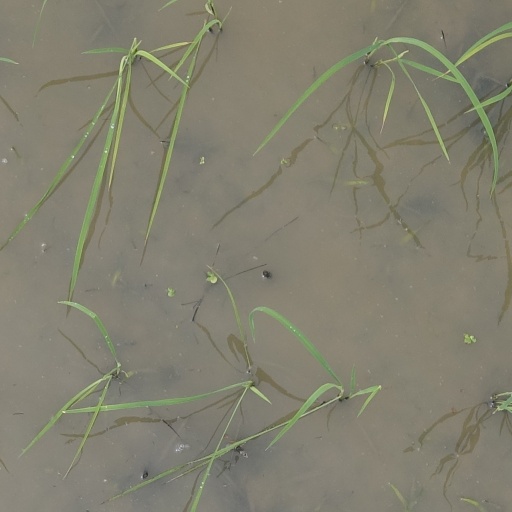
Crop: rice